Oath book

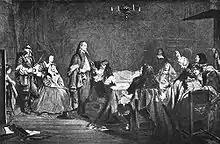
An 1863 illustration of George Fox refusing to swear an oath on the Bible due to his Quaker faith

Although Early Christians were reluctant to swear oaths of any kind, the practice was largely adopted after increasing influence with the Roman Empire. Catholic and most Protestant authorities are not opposed to the requirement of oaths by political authorities. Historically, many Catholics have refused to swear upon Protestant translations of the Bible, although it is not prohibited according to the "American Ecclesiastical Review". Quakers are opposed to swearing oaths of all kinds, including on Bibles, and were thus unable to provide witness testimony or join parliament in the United Kingdom until 1699 and 1833 respectively.